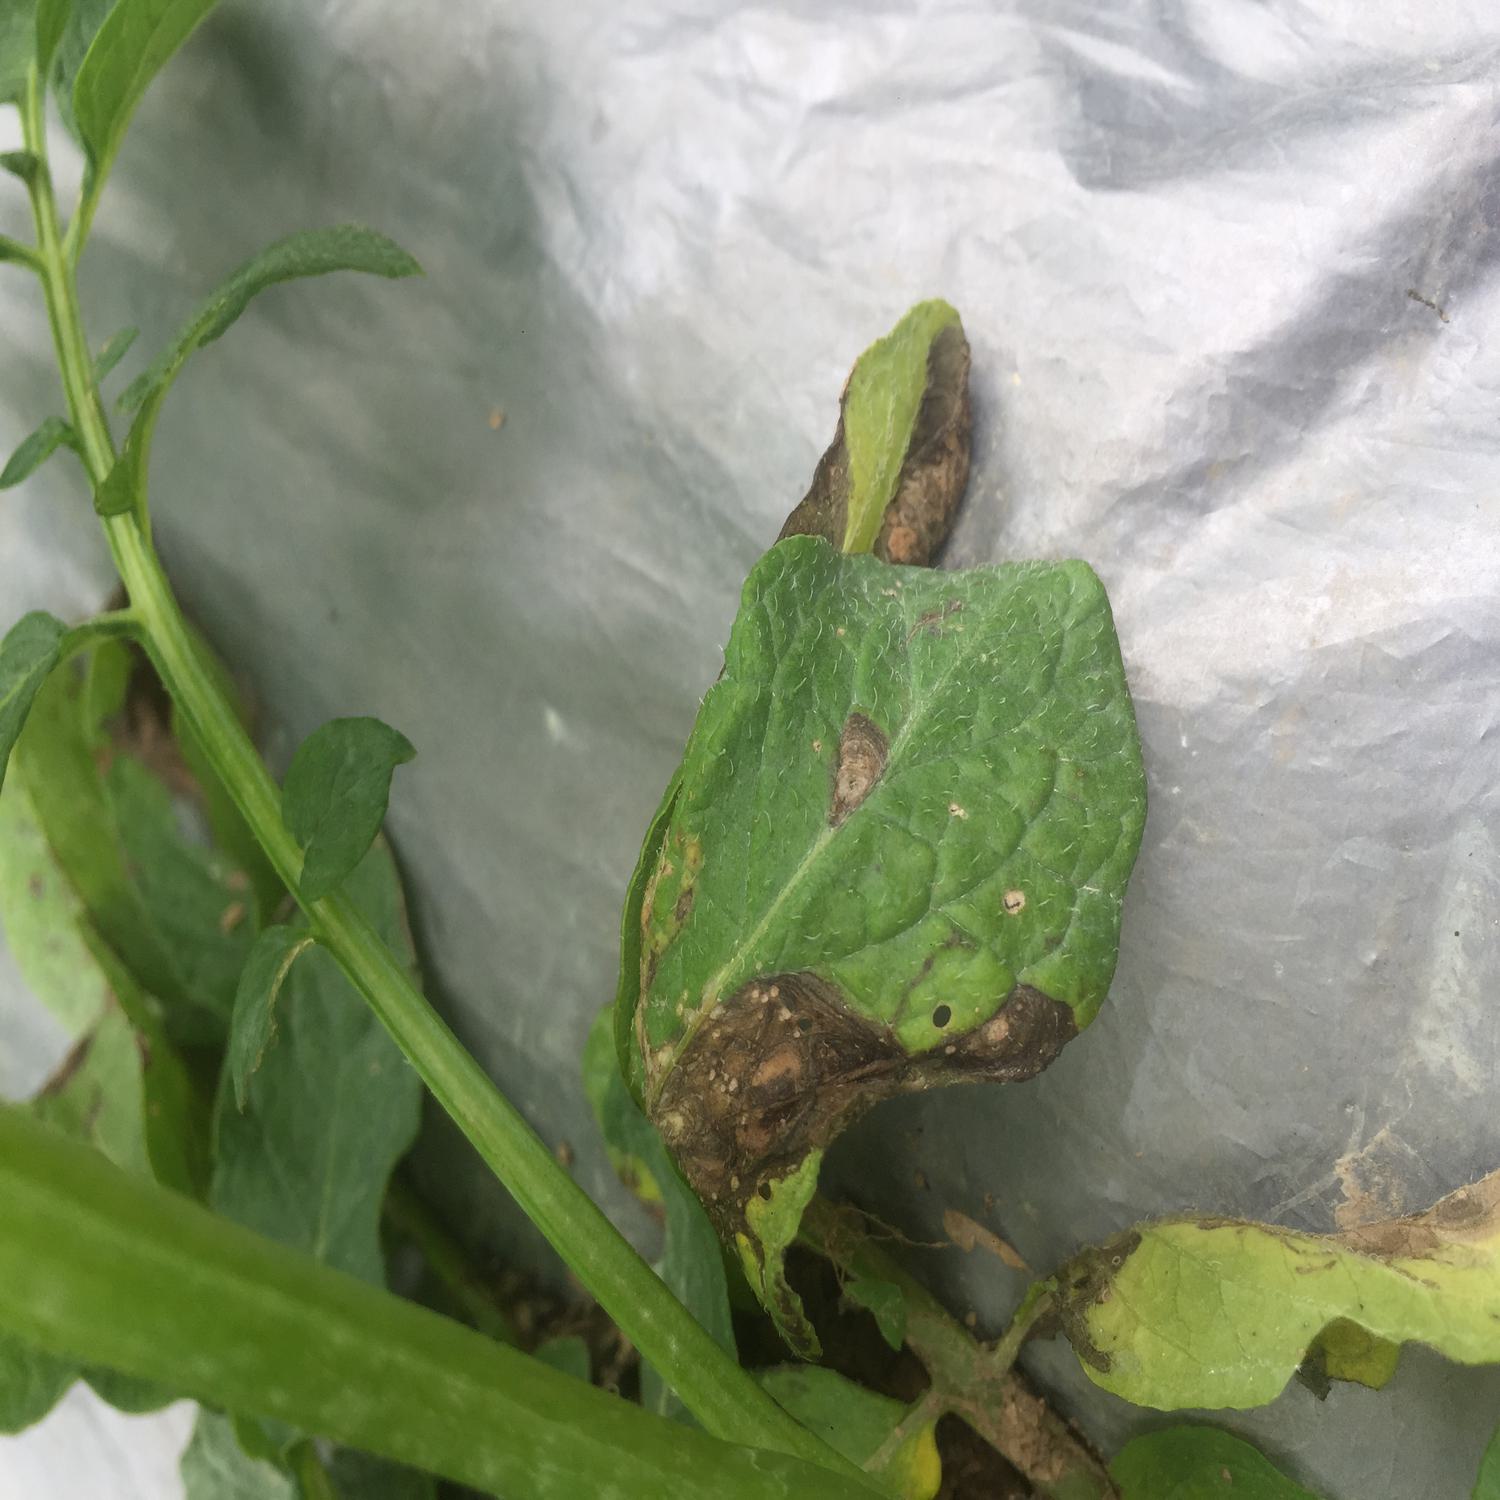
Label: Fungi